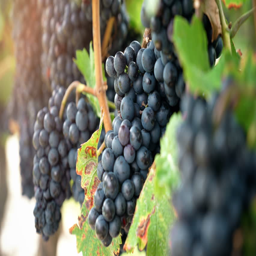
vineyard - red wine grapes ripening on the vine of a winery